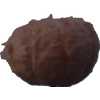
Label: orange_peeled